Novelty song

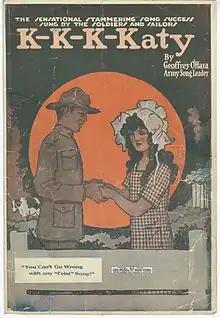
A poster for "K-K-K-Katy," a popular novelty song released in 1918

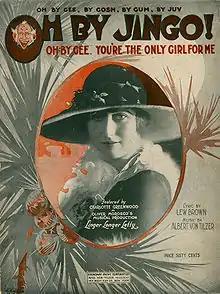
Charlotte Greenwood, "Oh By Jingo!" (1919)

A novelty song is a type of song built upon some form of novel concept, such as a gimmick, a piece of humor, or a sample of popular culture. Novelty songs partially overlap with comedy songs, which are more explicitly based on humor, and with musical parody, especially when the novel gimmick is another popular song. Novelty songs achieved great popularity during the 1920s and 1930s. They had a resurgence of interest in the 1950s and 1960s. The term arose in Tin Pan Alley to describe one of the major divisions of popular music; the other two divisions were ballads and dance music. Humorous songs, or those containing humorous elements, are not necessarily novelty songs.